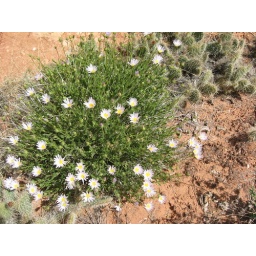
We made it to the canyon floor and found lots of plants in bloom.